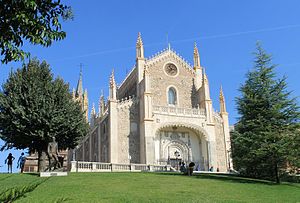
Madrid / Kultur / Kirker
San Jerónimo el Real-kirken
Madrid er Spaniens hovedstad og landets største by. Selve byen har omkring 3,3 millioner indbyggere, og hovedstadsområdet har over 6 millioner indbyggere. Målt på befolkningstal er selve byen den tredjestørste i EU efter London og Berlin, og hovedstadsområdet er ligeledes tredjestørst efter London og Paris. Byens areal er omkring 605 km².